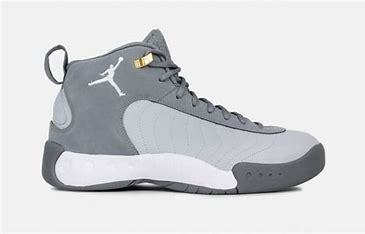
Brand: Jordan
Model: Jumpman MVP